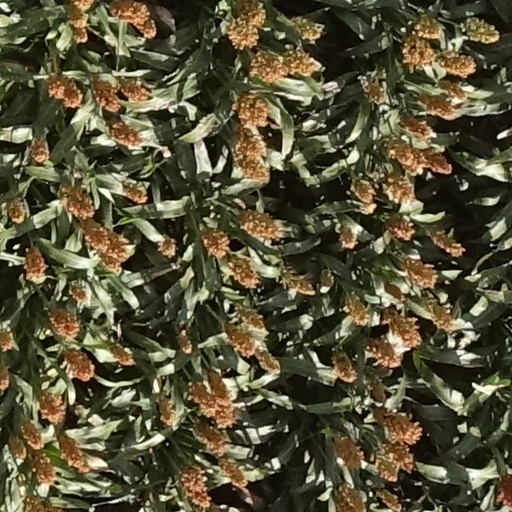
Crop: sorghum